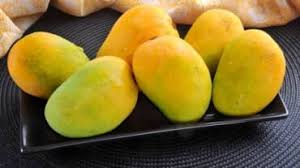
Label: Mango